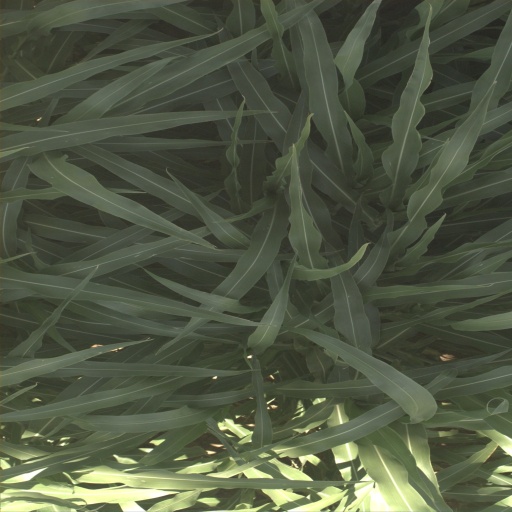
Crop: sorghum